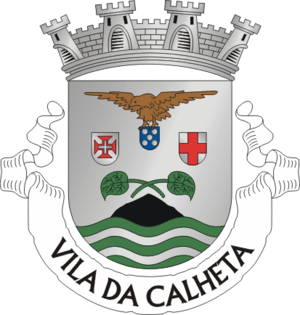
Calheta est une petite ville portugaise, située sur l'île de São Jorge, dans l'archipel des Açores. La commune de Calheta couvre la partie orientale de l'île de São Jorge, la partie occidentale correspondant à la commune de Velas. La population est de 3 773 habitants d'après le recensement de 2011.